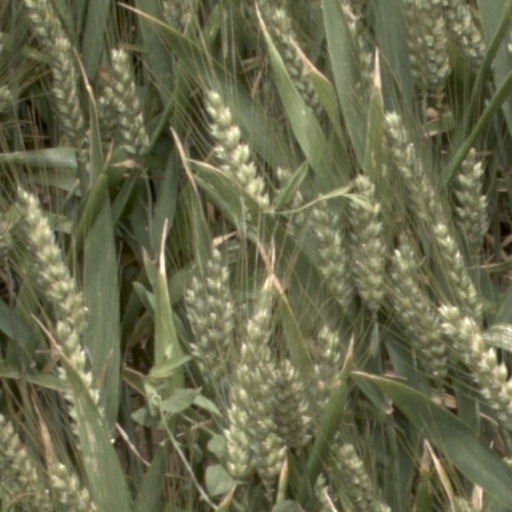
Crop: wheat